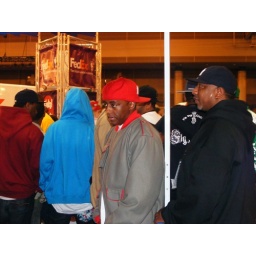
Cassidy in red ball cap